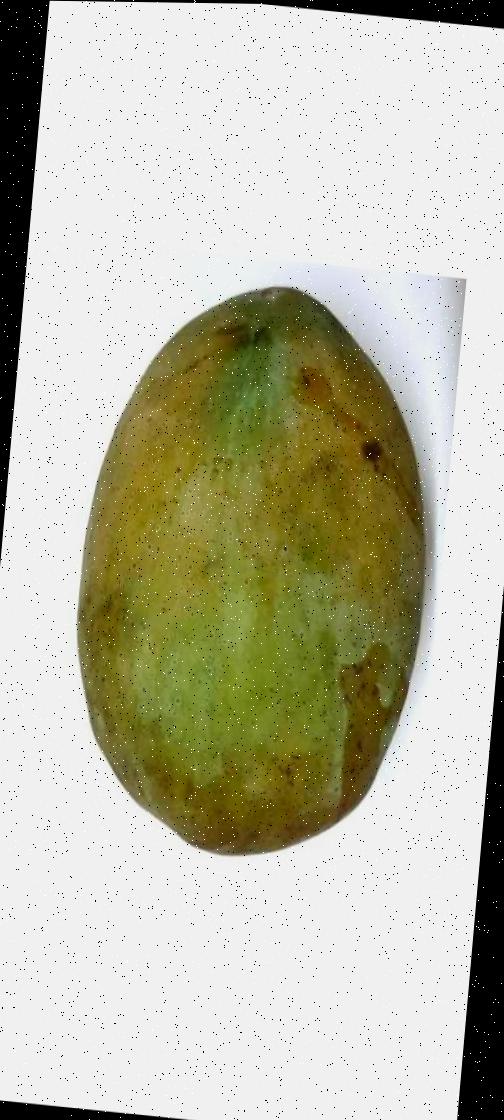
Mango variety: Fazli Classic